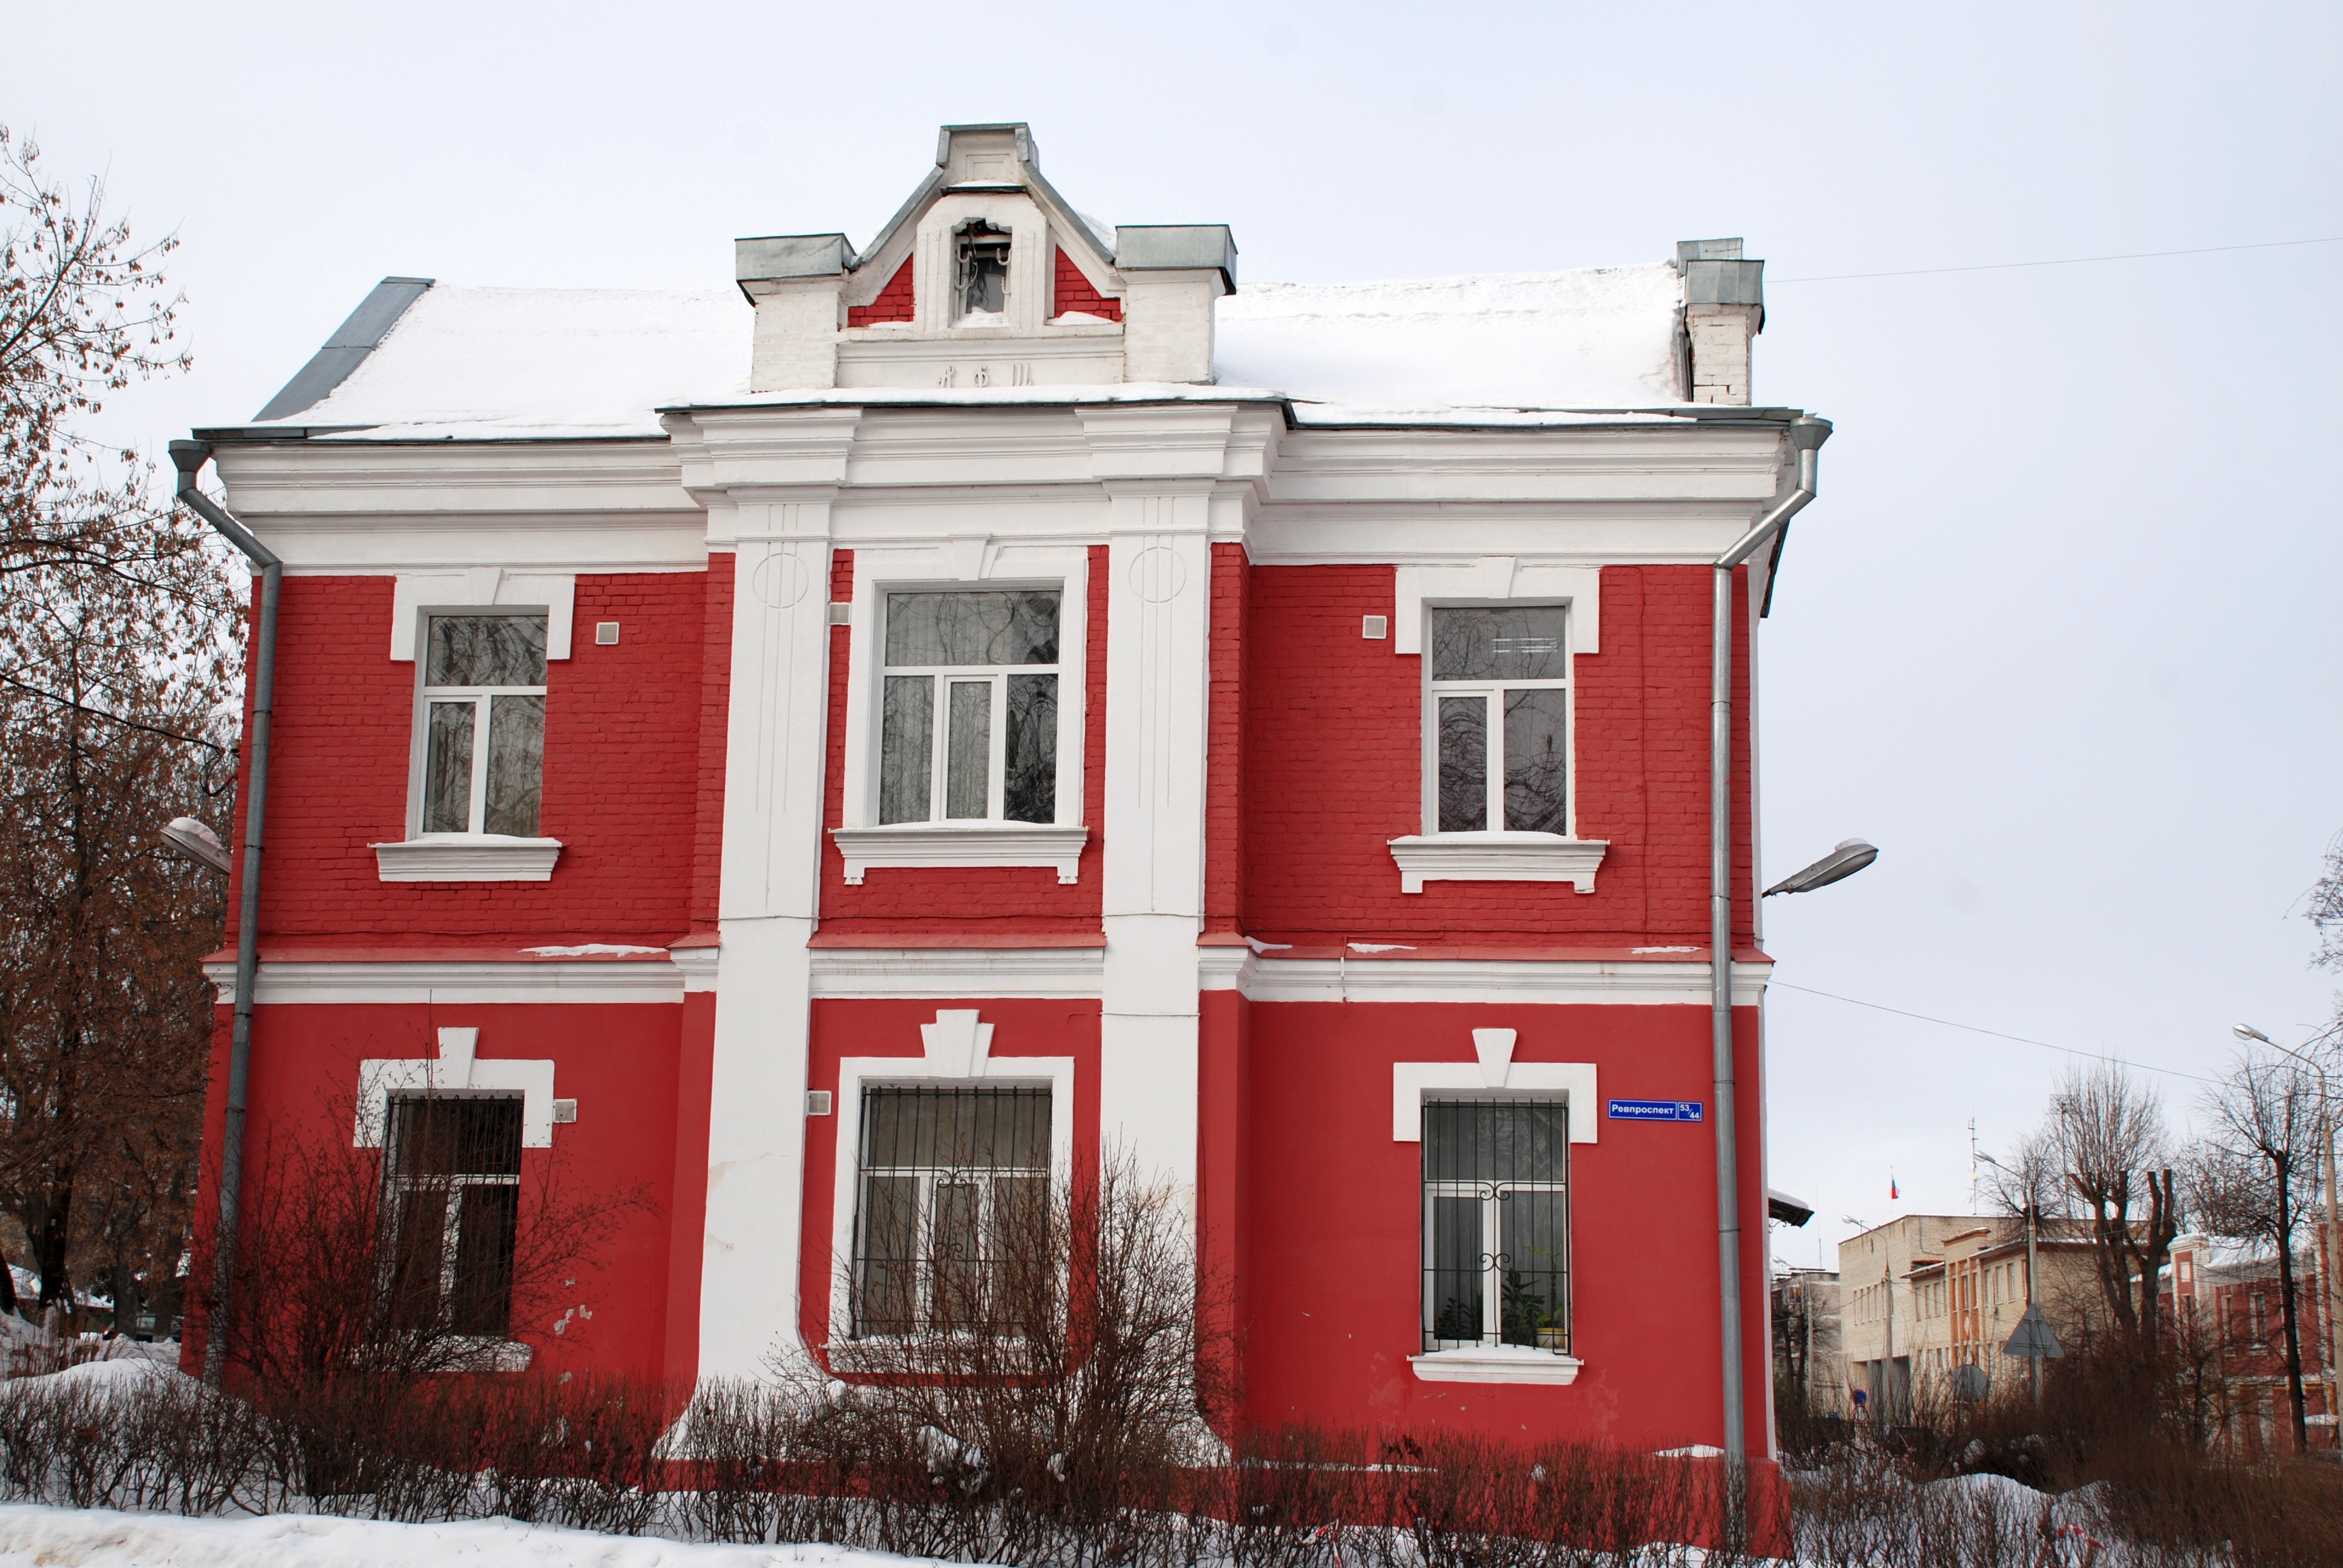
snow, winter, house, town, building, city, home, cityscape, red, tower, facade, nikon, russia, d80, cityscapes, nikond80, moscowregion, podolsk